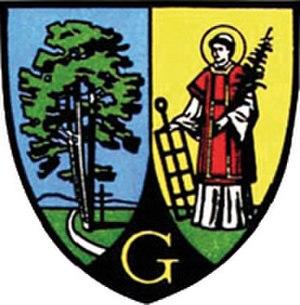
Gablitz est une commune autrichienne du district de Sankt Pölten-Land en Basse-Autriche. Le bourg appartenait au district de Wien-Umgebung jusqu'à sa suppression le 31 décembre 2016.